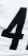
Number: 4